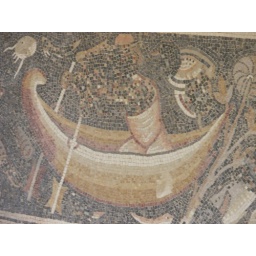
Mosaic, person in boat